Washington Misick

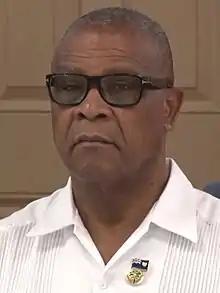
Misick in 2022

Charles Washington Misick (born 13 March 1950) is a Turks and Caicos Islander politician who has been the 5th Premier of the Turks and Caicos Islands since 20 February 2021. He has been the leader of the Progressive National Party since 20 December 2016. He previously served as the 5th Chief Minister of the Turks and Caicos Islands from 3 April 1991 to 31 January 1995, was Minister of Finance, Trade and Investment from 2012 to 2016 and Leader of the Opposition from 1995 to 2003 and again from 2016 to 2021. Misick has been a MHA for the All Island District since November 2012 and was previously an MHA for Grand Turk from 1991 to 1999.